Farmville Historic District (Farmville, Virginia)

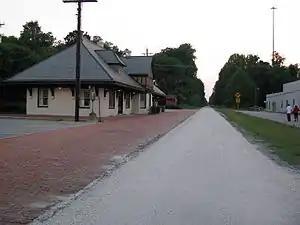
Norfolk and Western depot with the High Bridge Trail

Farmville Historic District is a national historic district located at Farmville, Prince Edward County, Virginia. It encompasses 246 contributing buildings and 1 contributing object (the Confederate Monument) in the central business district and surrounding residential areas of Farmville. It includes a variety of commercial, residential, institutional, and industrial buildings dating from the mid-19th to early-20th centuries. Notable buildings include the Paulett-Gill house (c. 1858), Farmville Presbyterian Church (1828, 1859), Johns Memorial Episcopal Church (1881), Farmville Methodist Church (1907), Hotel Weyanoke (1925), the warehouses of the Dunnington Tobacco Company and Central Virginia Processing, Inc., the former Craddock-Terry Shoe Company, the former Cunningham and Company tobacco prizery, Norfolk and Western Railroad passenger station (c. 1905), Doyne Building (c. 1890), the Watkins M. Abbitt Federal Building (1917), Prince Edward County Courthouse, and the former Farmville High School (1913). Located in the district is the separately listed First Baptist Church.